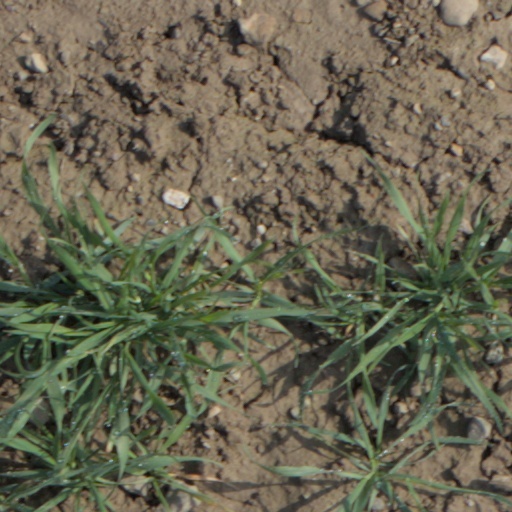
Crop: wheat